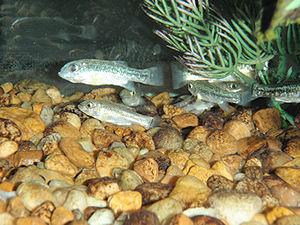
Cyprinodon elegans est une espèce de poissons de la famille des Cyprinodontidae et de l'ordre des Cyprinodontiformes. La localité type où l'espèce a été décrite est appelée « Camanche Springs », d'où son nom anglais de Comanche Springs pupfish.